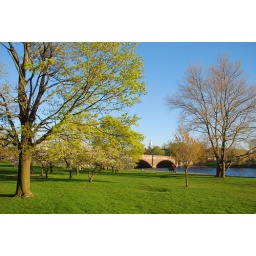
Spring evening with low sunlight on the trees by the side of the Charles next to the Larz Anderson bridge south of Harvard.